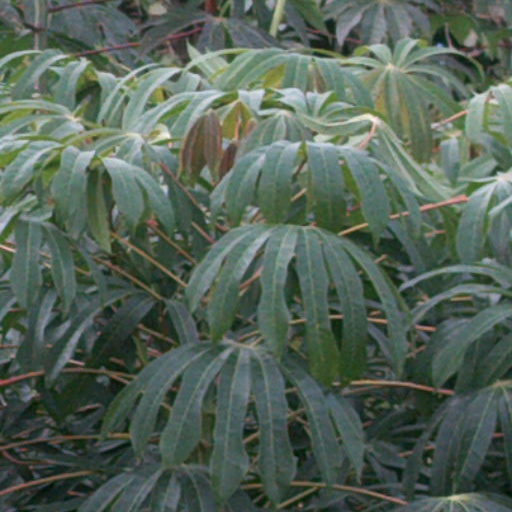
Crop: cassava